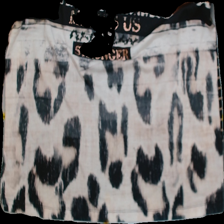
View: front
Type: Top
Category: Ladies
Brand: Gerry Weber
Colors: Black, Multicolor, Beige, Brown, White
Material: 100% Poly
Cut: C-collar
Size: M
Season: All
Trend: No trend
Stains: Yes
Price range: <50
Recommended usage: Recycle